Bedale Hoard

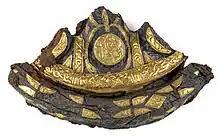
Sword pommel from the Bedale hoard, inlaid with gold foil

The hoard contains 48 items of silver and gold and was declared "treasure" under the Treasure Act 1996. In addition to 29 silver ingots, the hoard contained an iron sword pommel inlaid with foil plaques, four gold hoops or bands from the hilt of the sword, six small gold rivets, four silver collars and neck-rings (one cut into two pieces), one silver arm, one fragment of a "Permian" ring, and one silver penannular brooch.